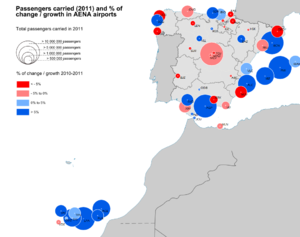
Cet article présente diverses informations sur les infrastructures de transport en Espagne.